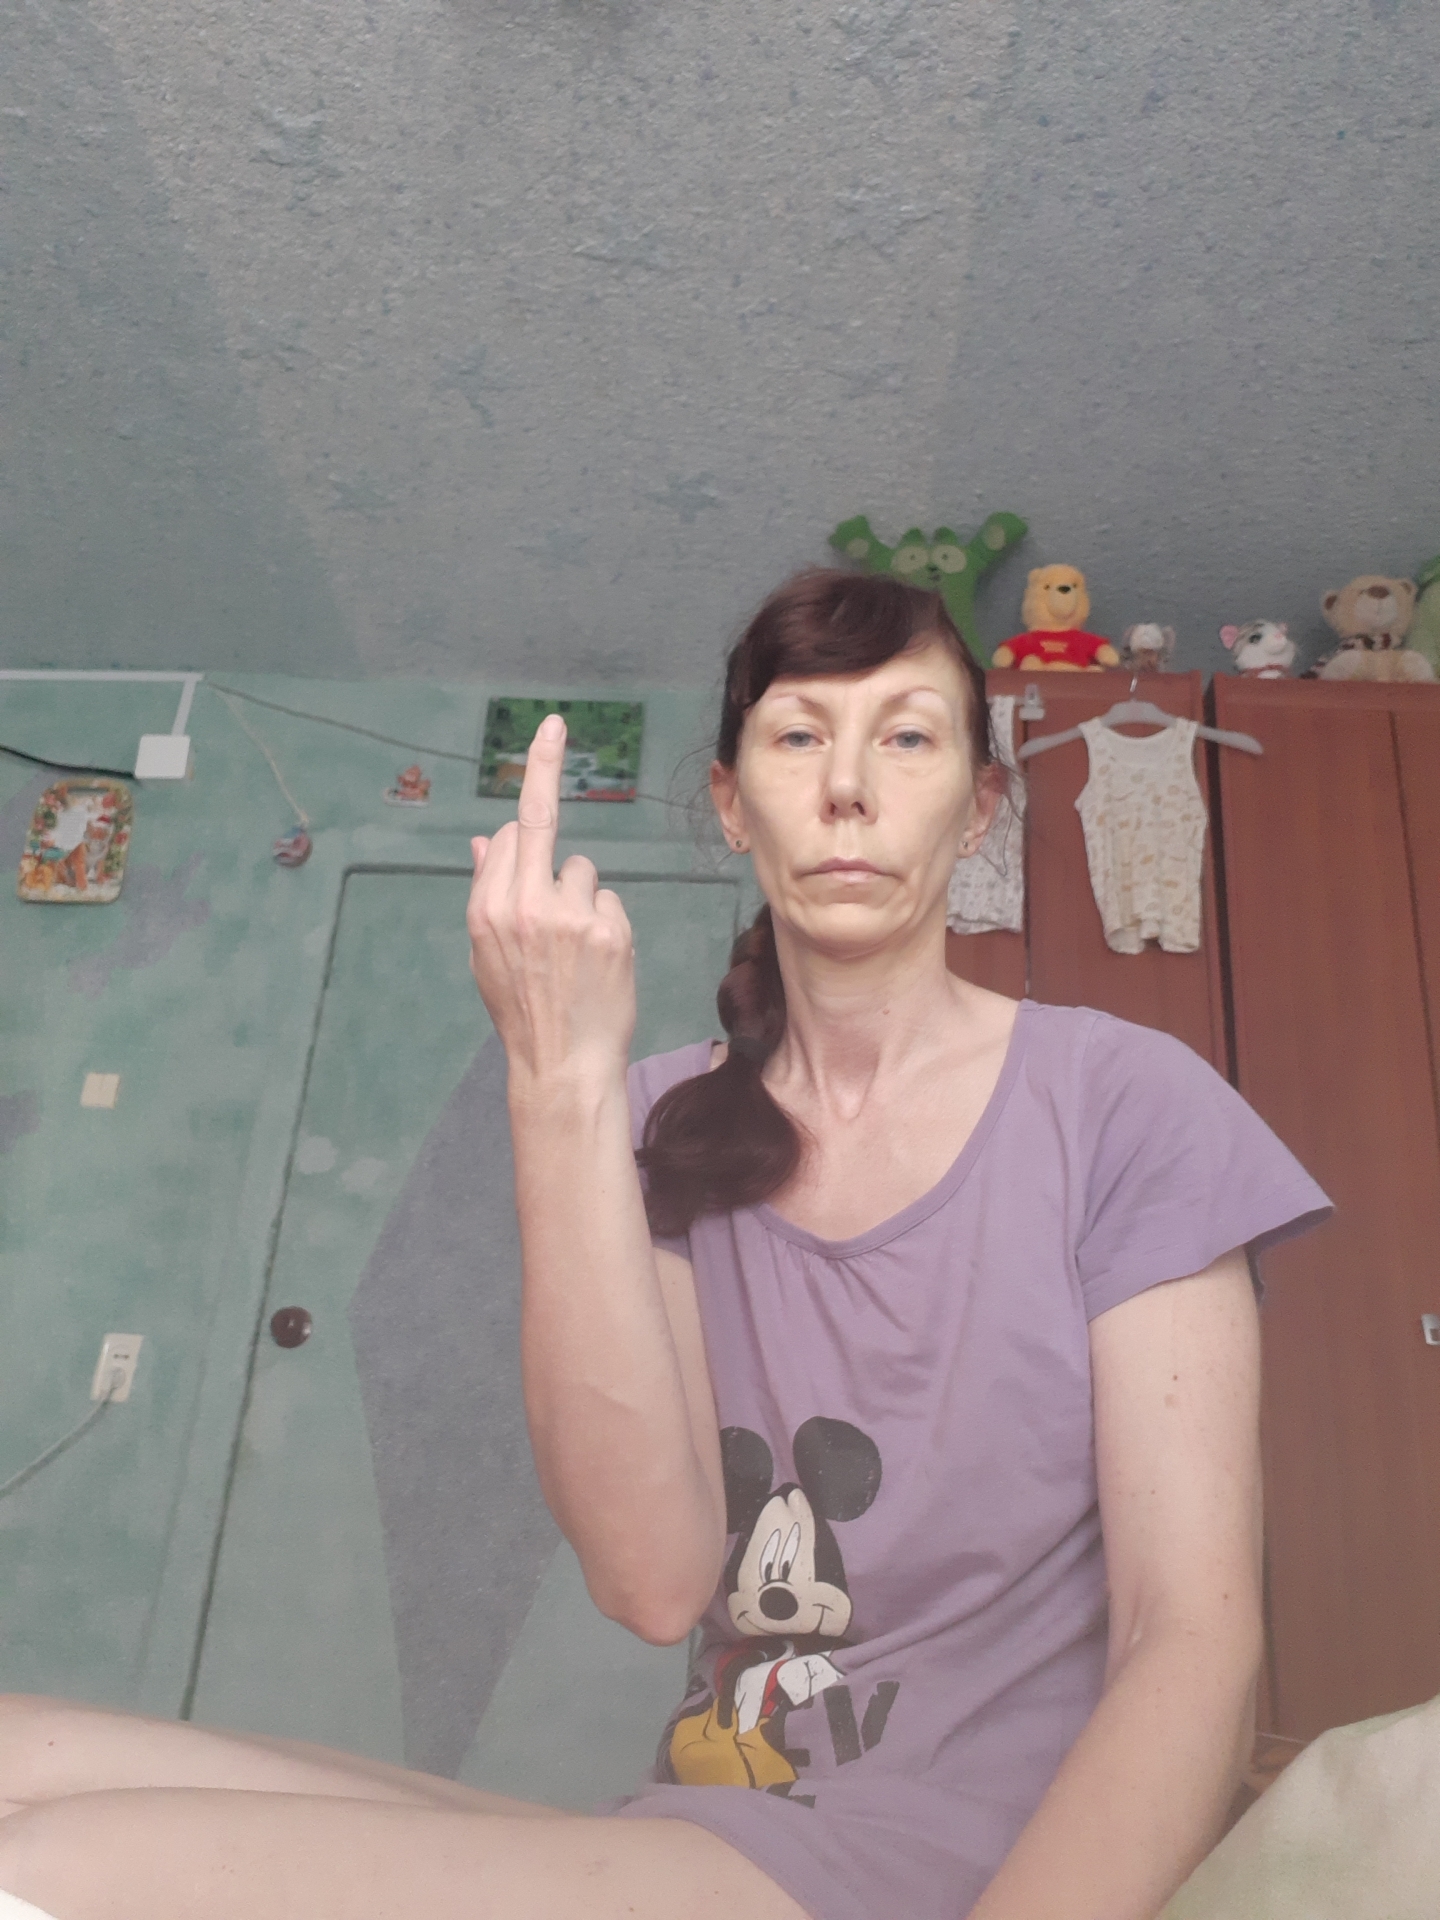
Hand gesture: middle_finger